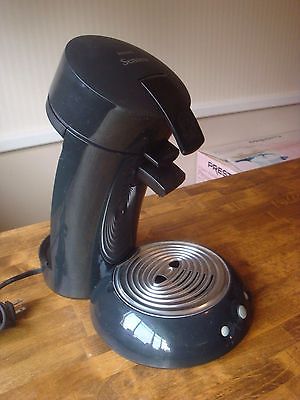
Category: coffee maker